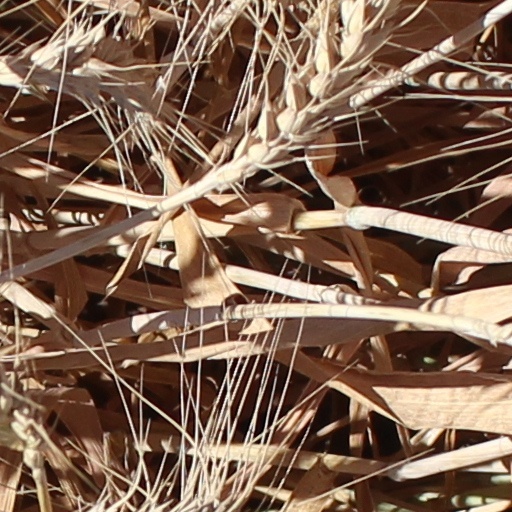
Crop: wheat